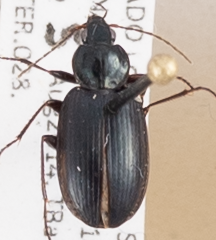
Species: Agonum placidum
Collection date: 2014-08-05
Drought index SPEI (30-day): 0.05
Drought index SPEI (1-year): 0.71
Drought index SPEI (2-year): -0.728